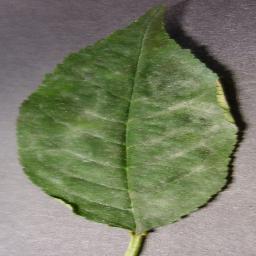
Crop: cherry
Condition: (including_sour)_powdery_mildew